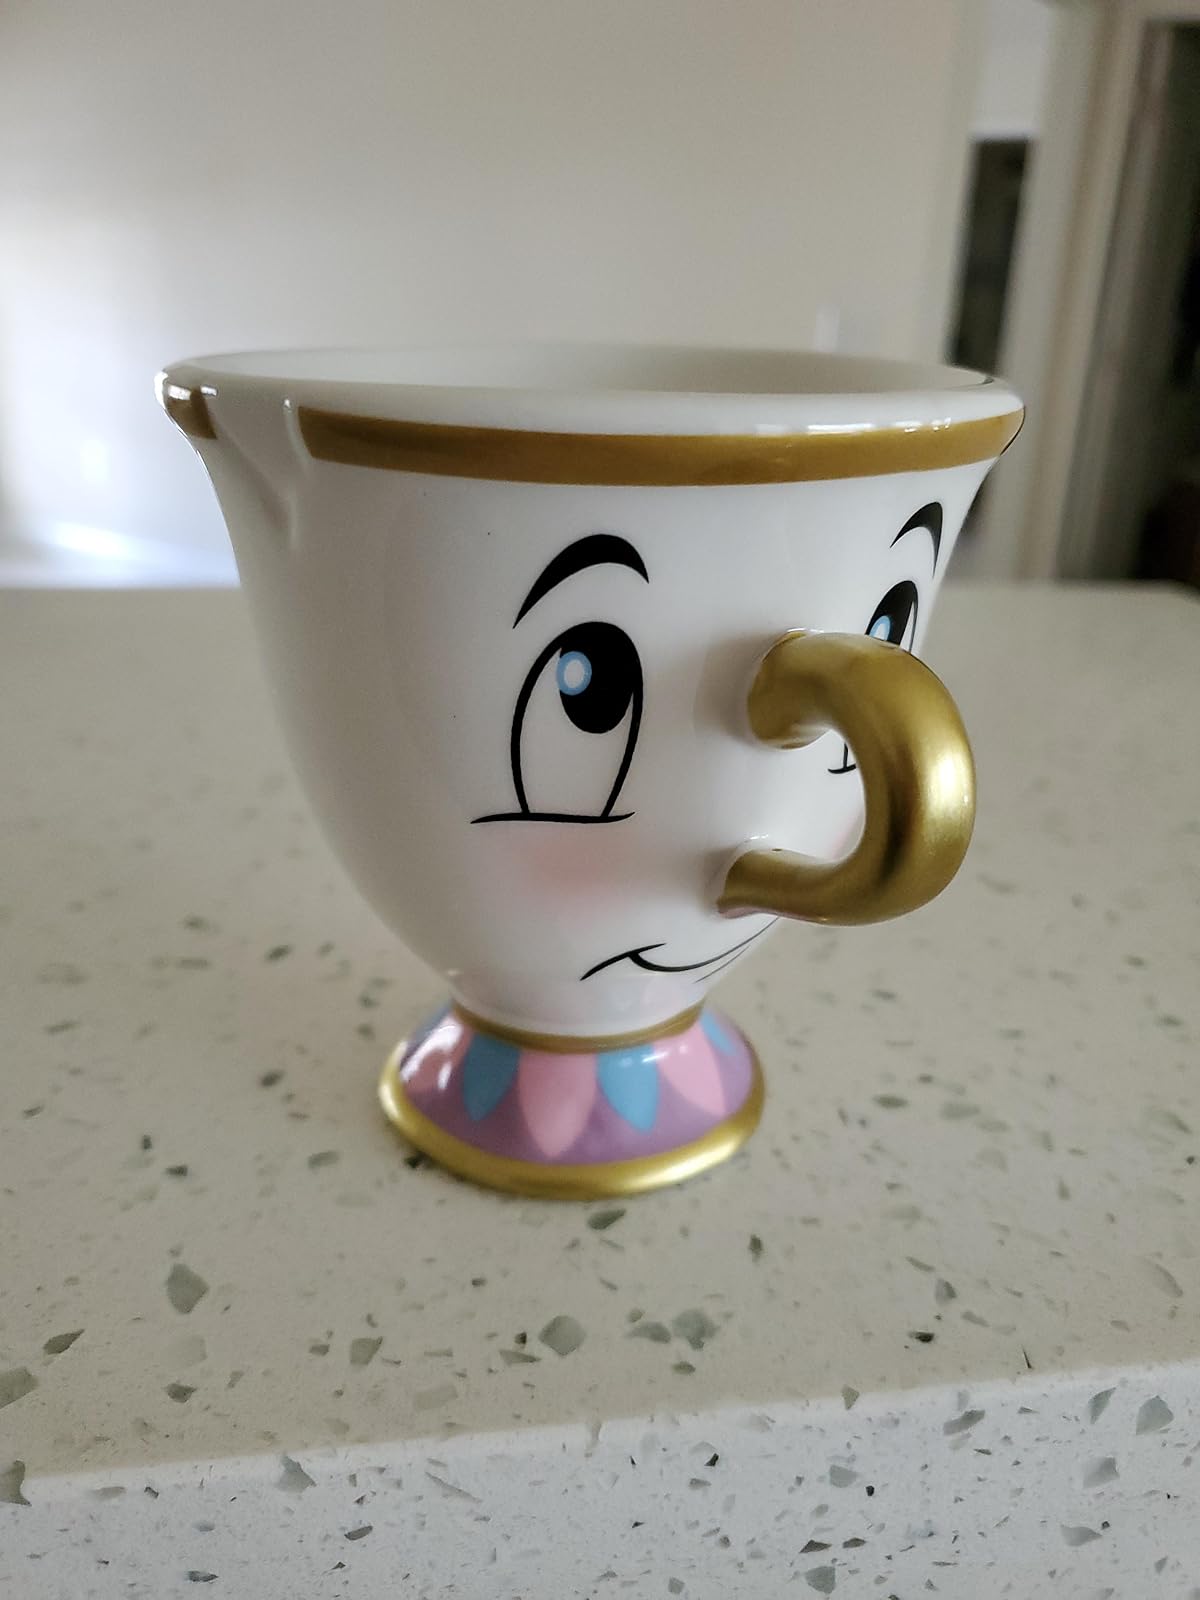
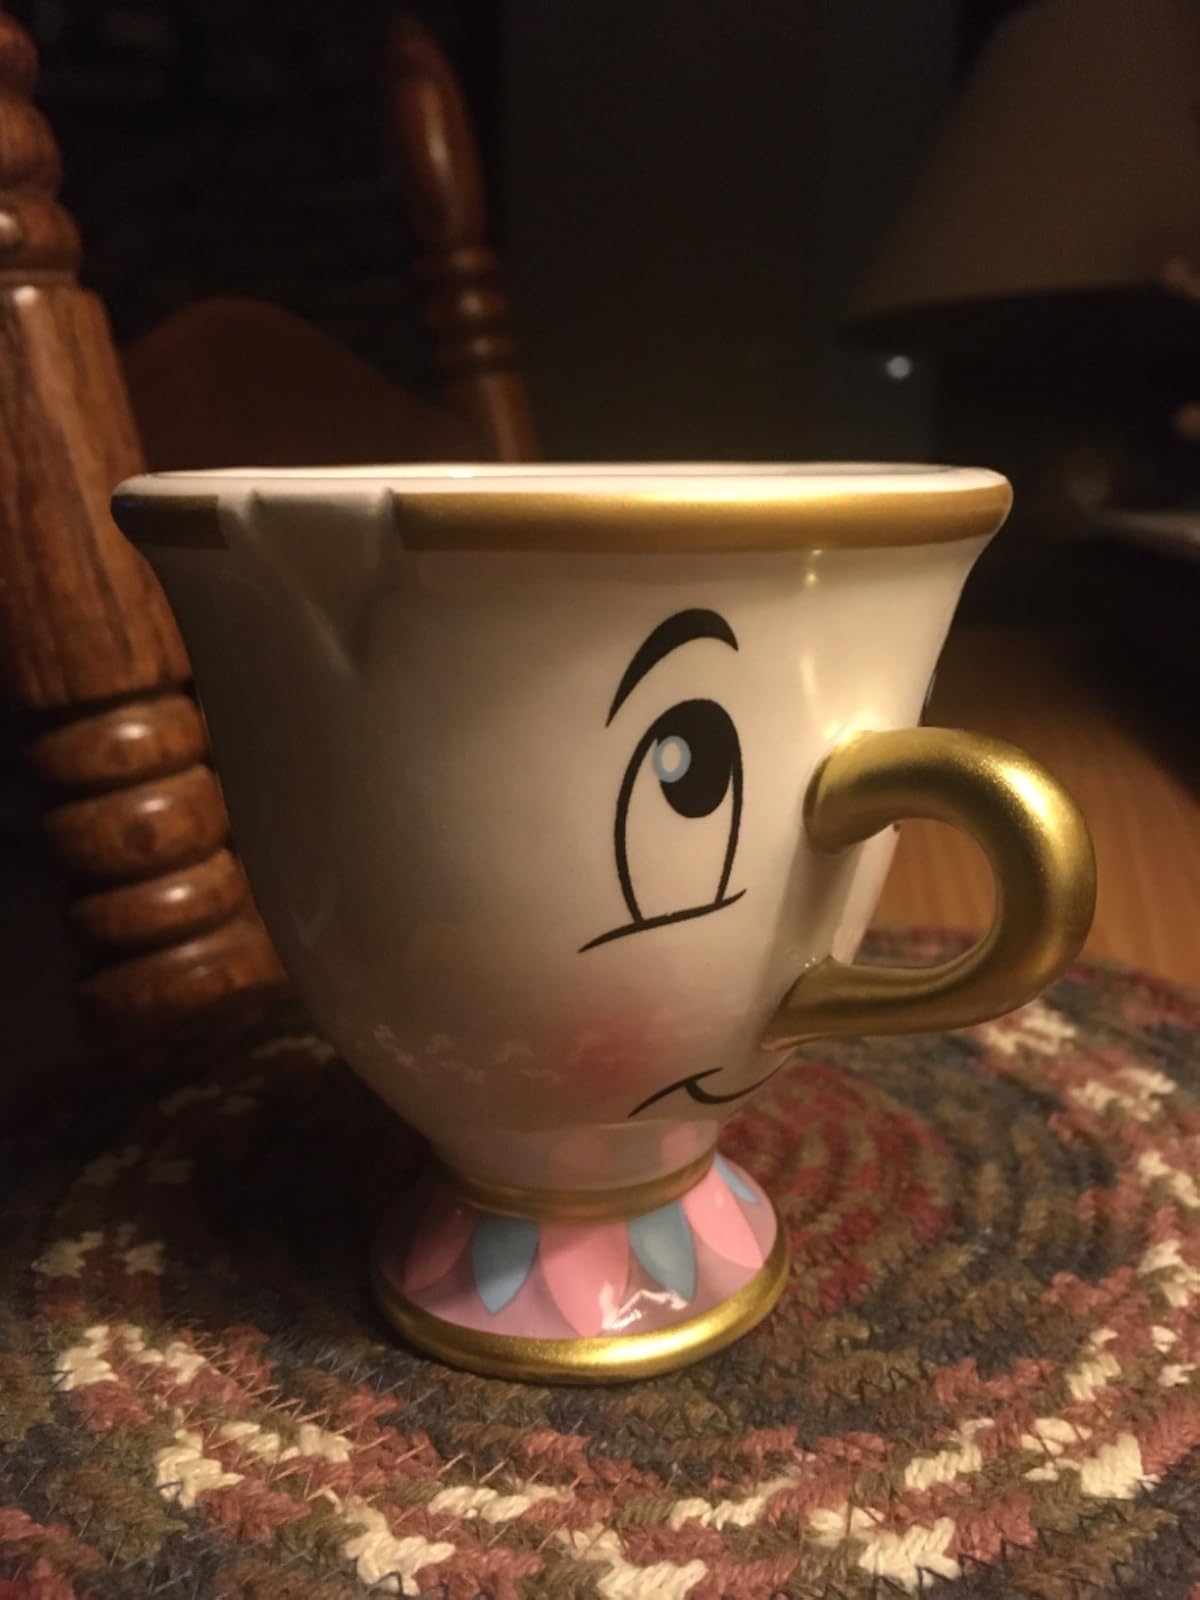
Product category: items_mug
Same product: yes